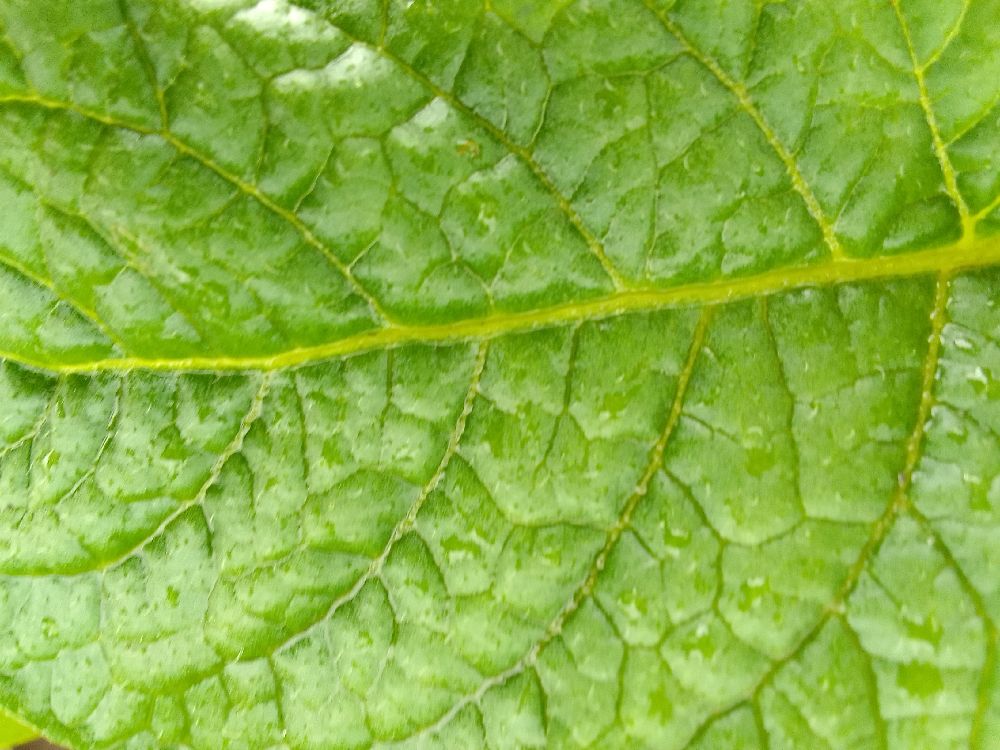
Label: Healthy